Byzantine civil war of 1341–1347

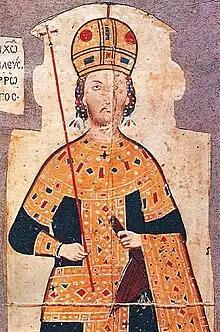
Emperor Andronikos III, who supervised the last period of recovery of the Byzantine state.

The only son of a former governor of the Byzantine holdings in the Morea, John Kantakouzenos was related to the Palaiologoi through his mother. He inherited vast estates in Macedonia, Thrace and Thessaly, and became a childhood friend and the closest and most trusted advisor of Andronikos III. During Andronikos III's reign (1328–1341), John Kantakouzenos acted as his chief minister, holding the office of , commander-in-chief of the Byzantine army. The relationship between the two remained close, and in 1330, when the heirless Andronikos III (John V was born in 1332) fell ill he insisted that Kantakouzenos be proclaimed Emperor or regent after his death. Their ties were further strengthened in the spring of 1341, when the latter's eldest son, Matthew Kantakouzenos, wed Irene Palaiologina, a cousin of the Emperor.